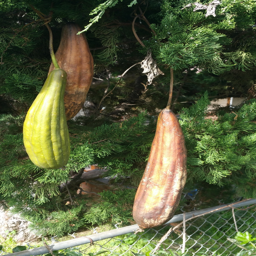
biological genus in various states of drying on the vine